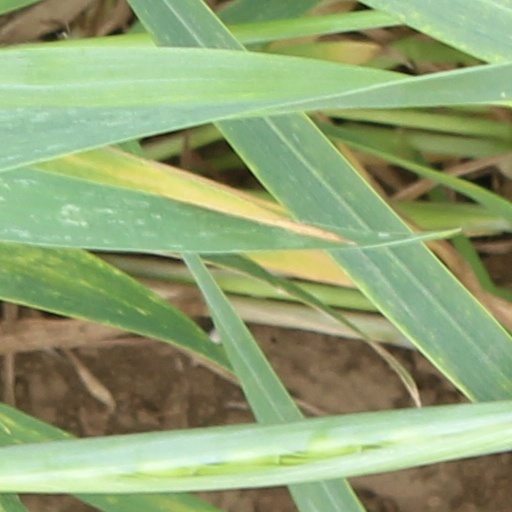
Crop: wheat